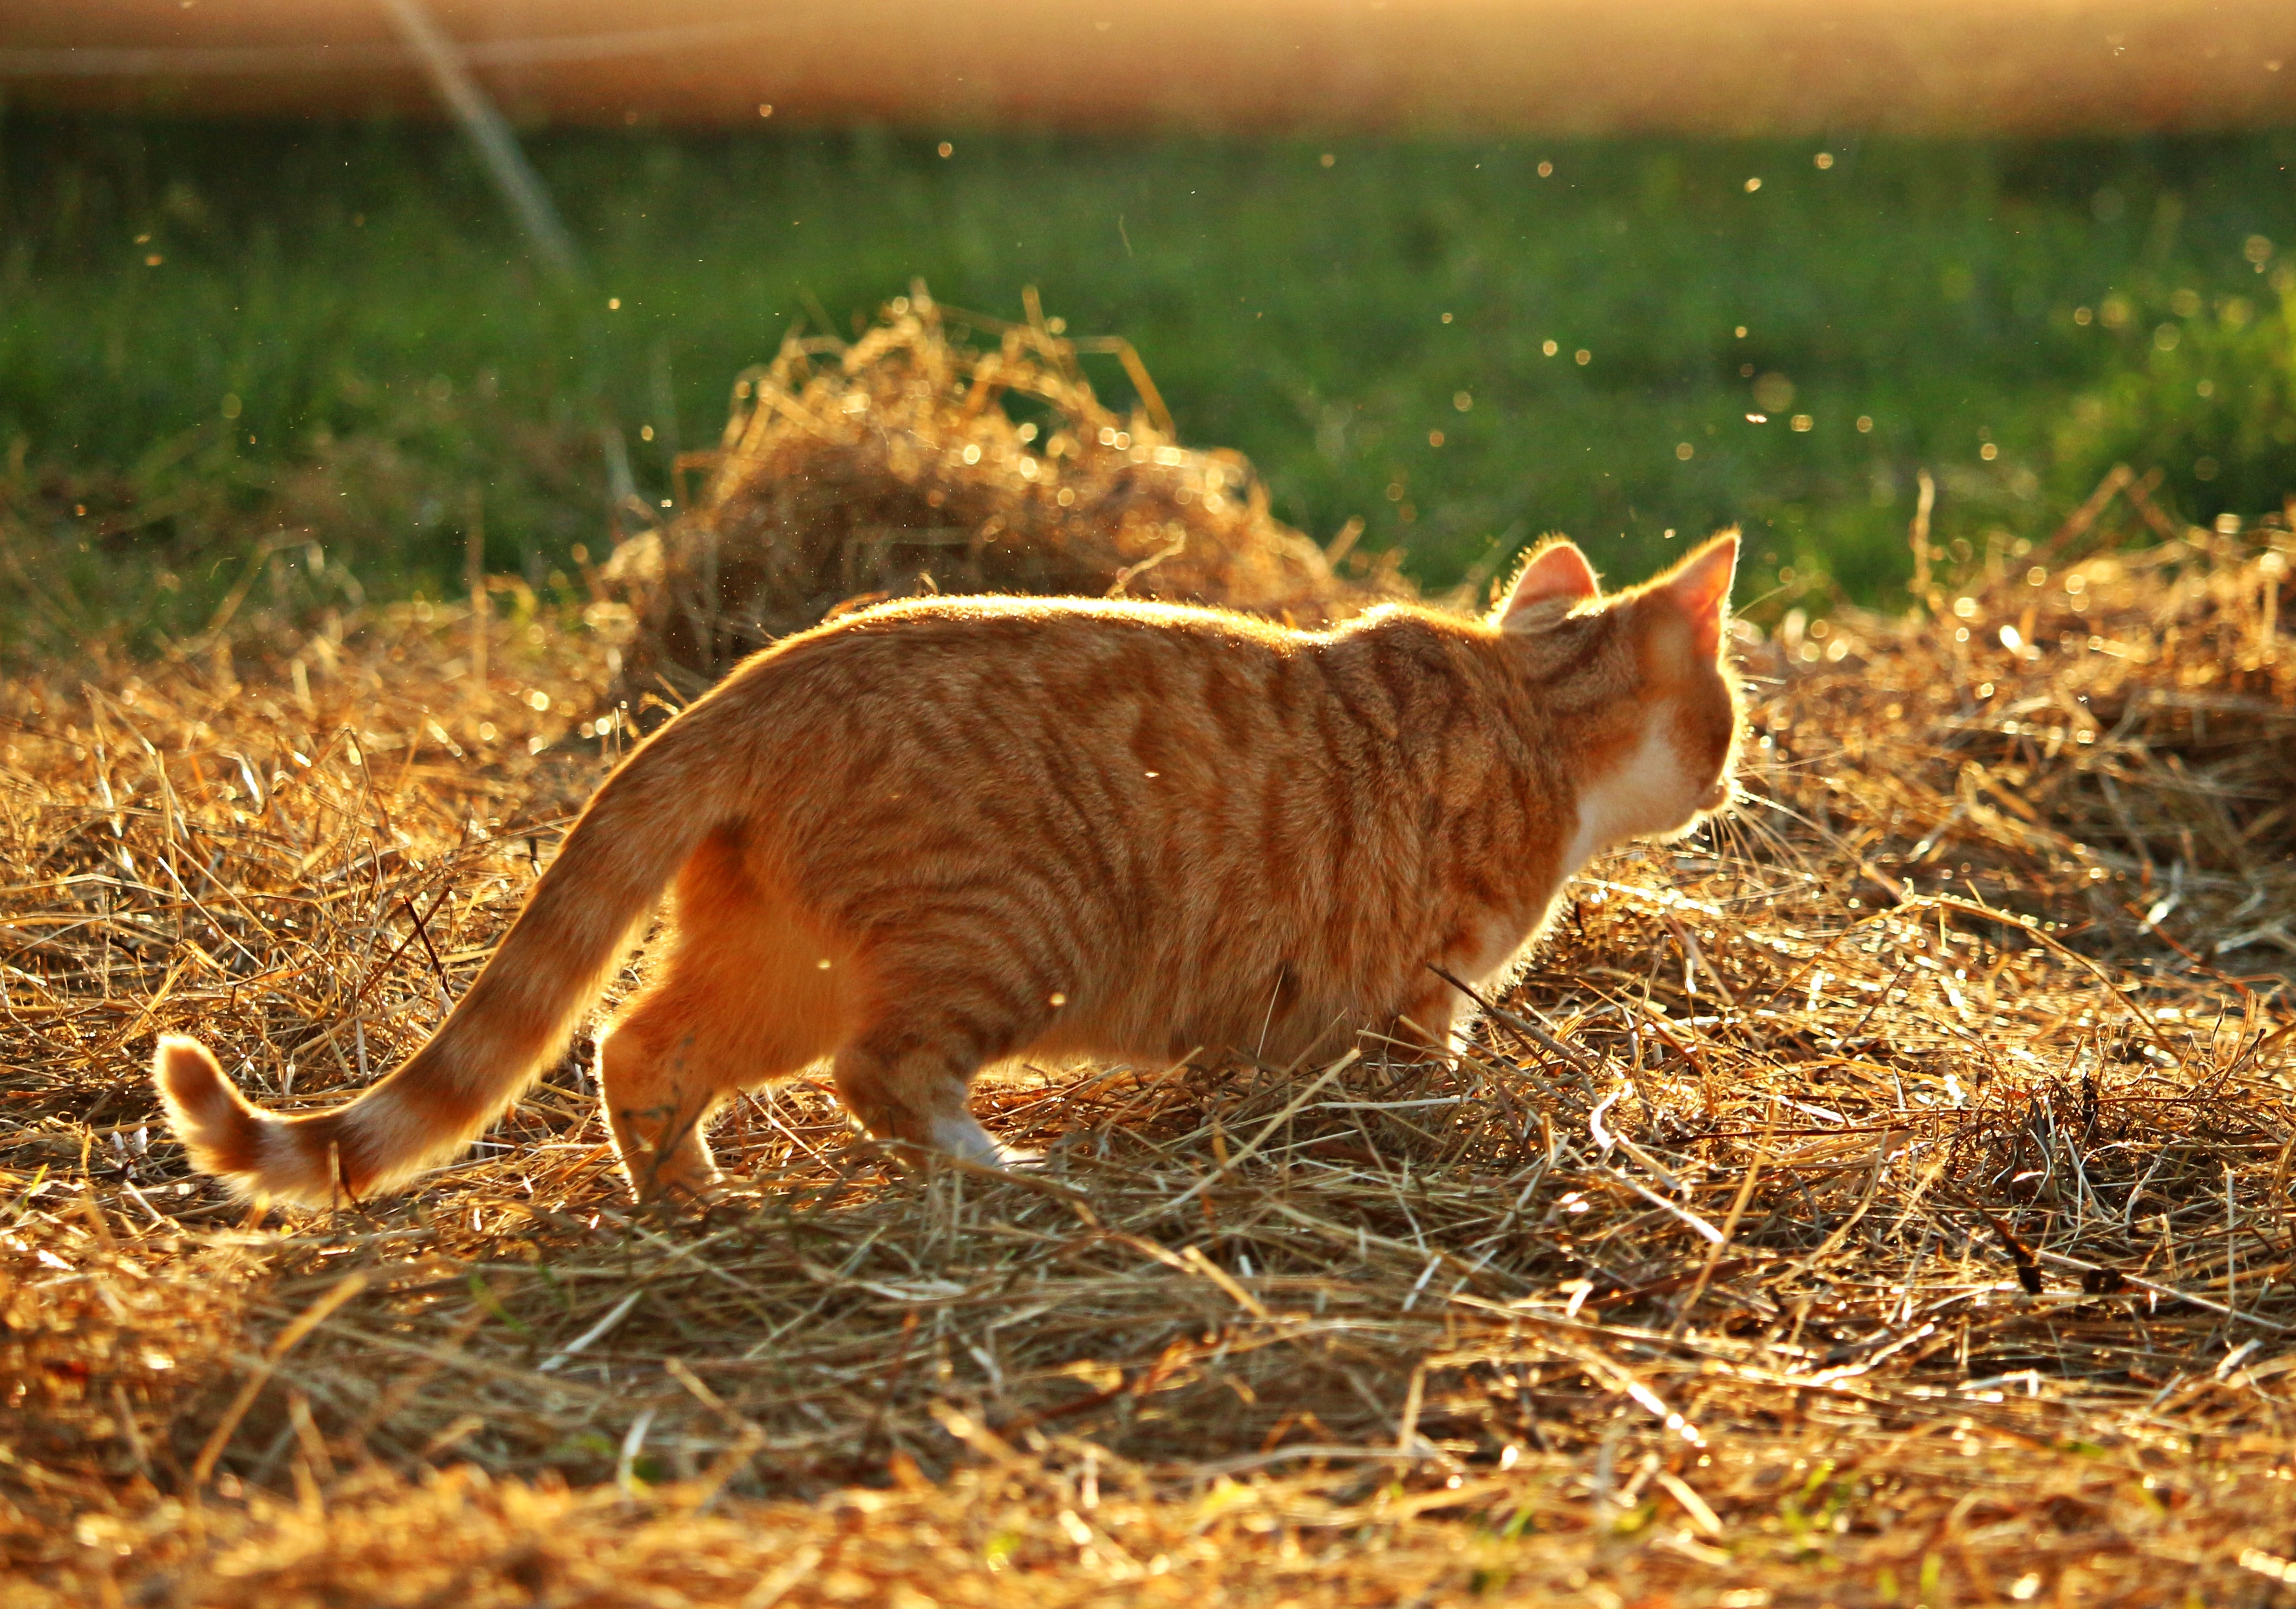
grass, sun, prairie, play, wildlife, kitten, cat, autumn, mammal, fauna, whiskers, straw, vertebrate, mieze, mackerel, tiger cat, red mackerel tabby, red cat, wild cat, small to medium sized cats, cat like mammal